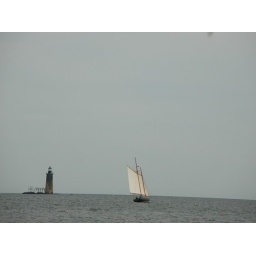
boat tour on a gray day Near Portland in Casco Bay